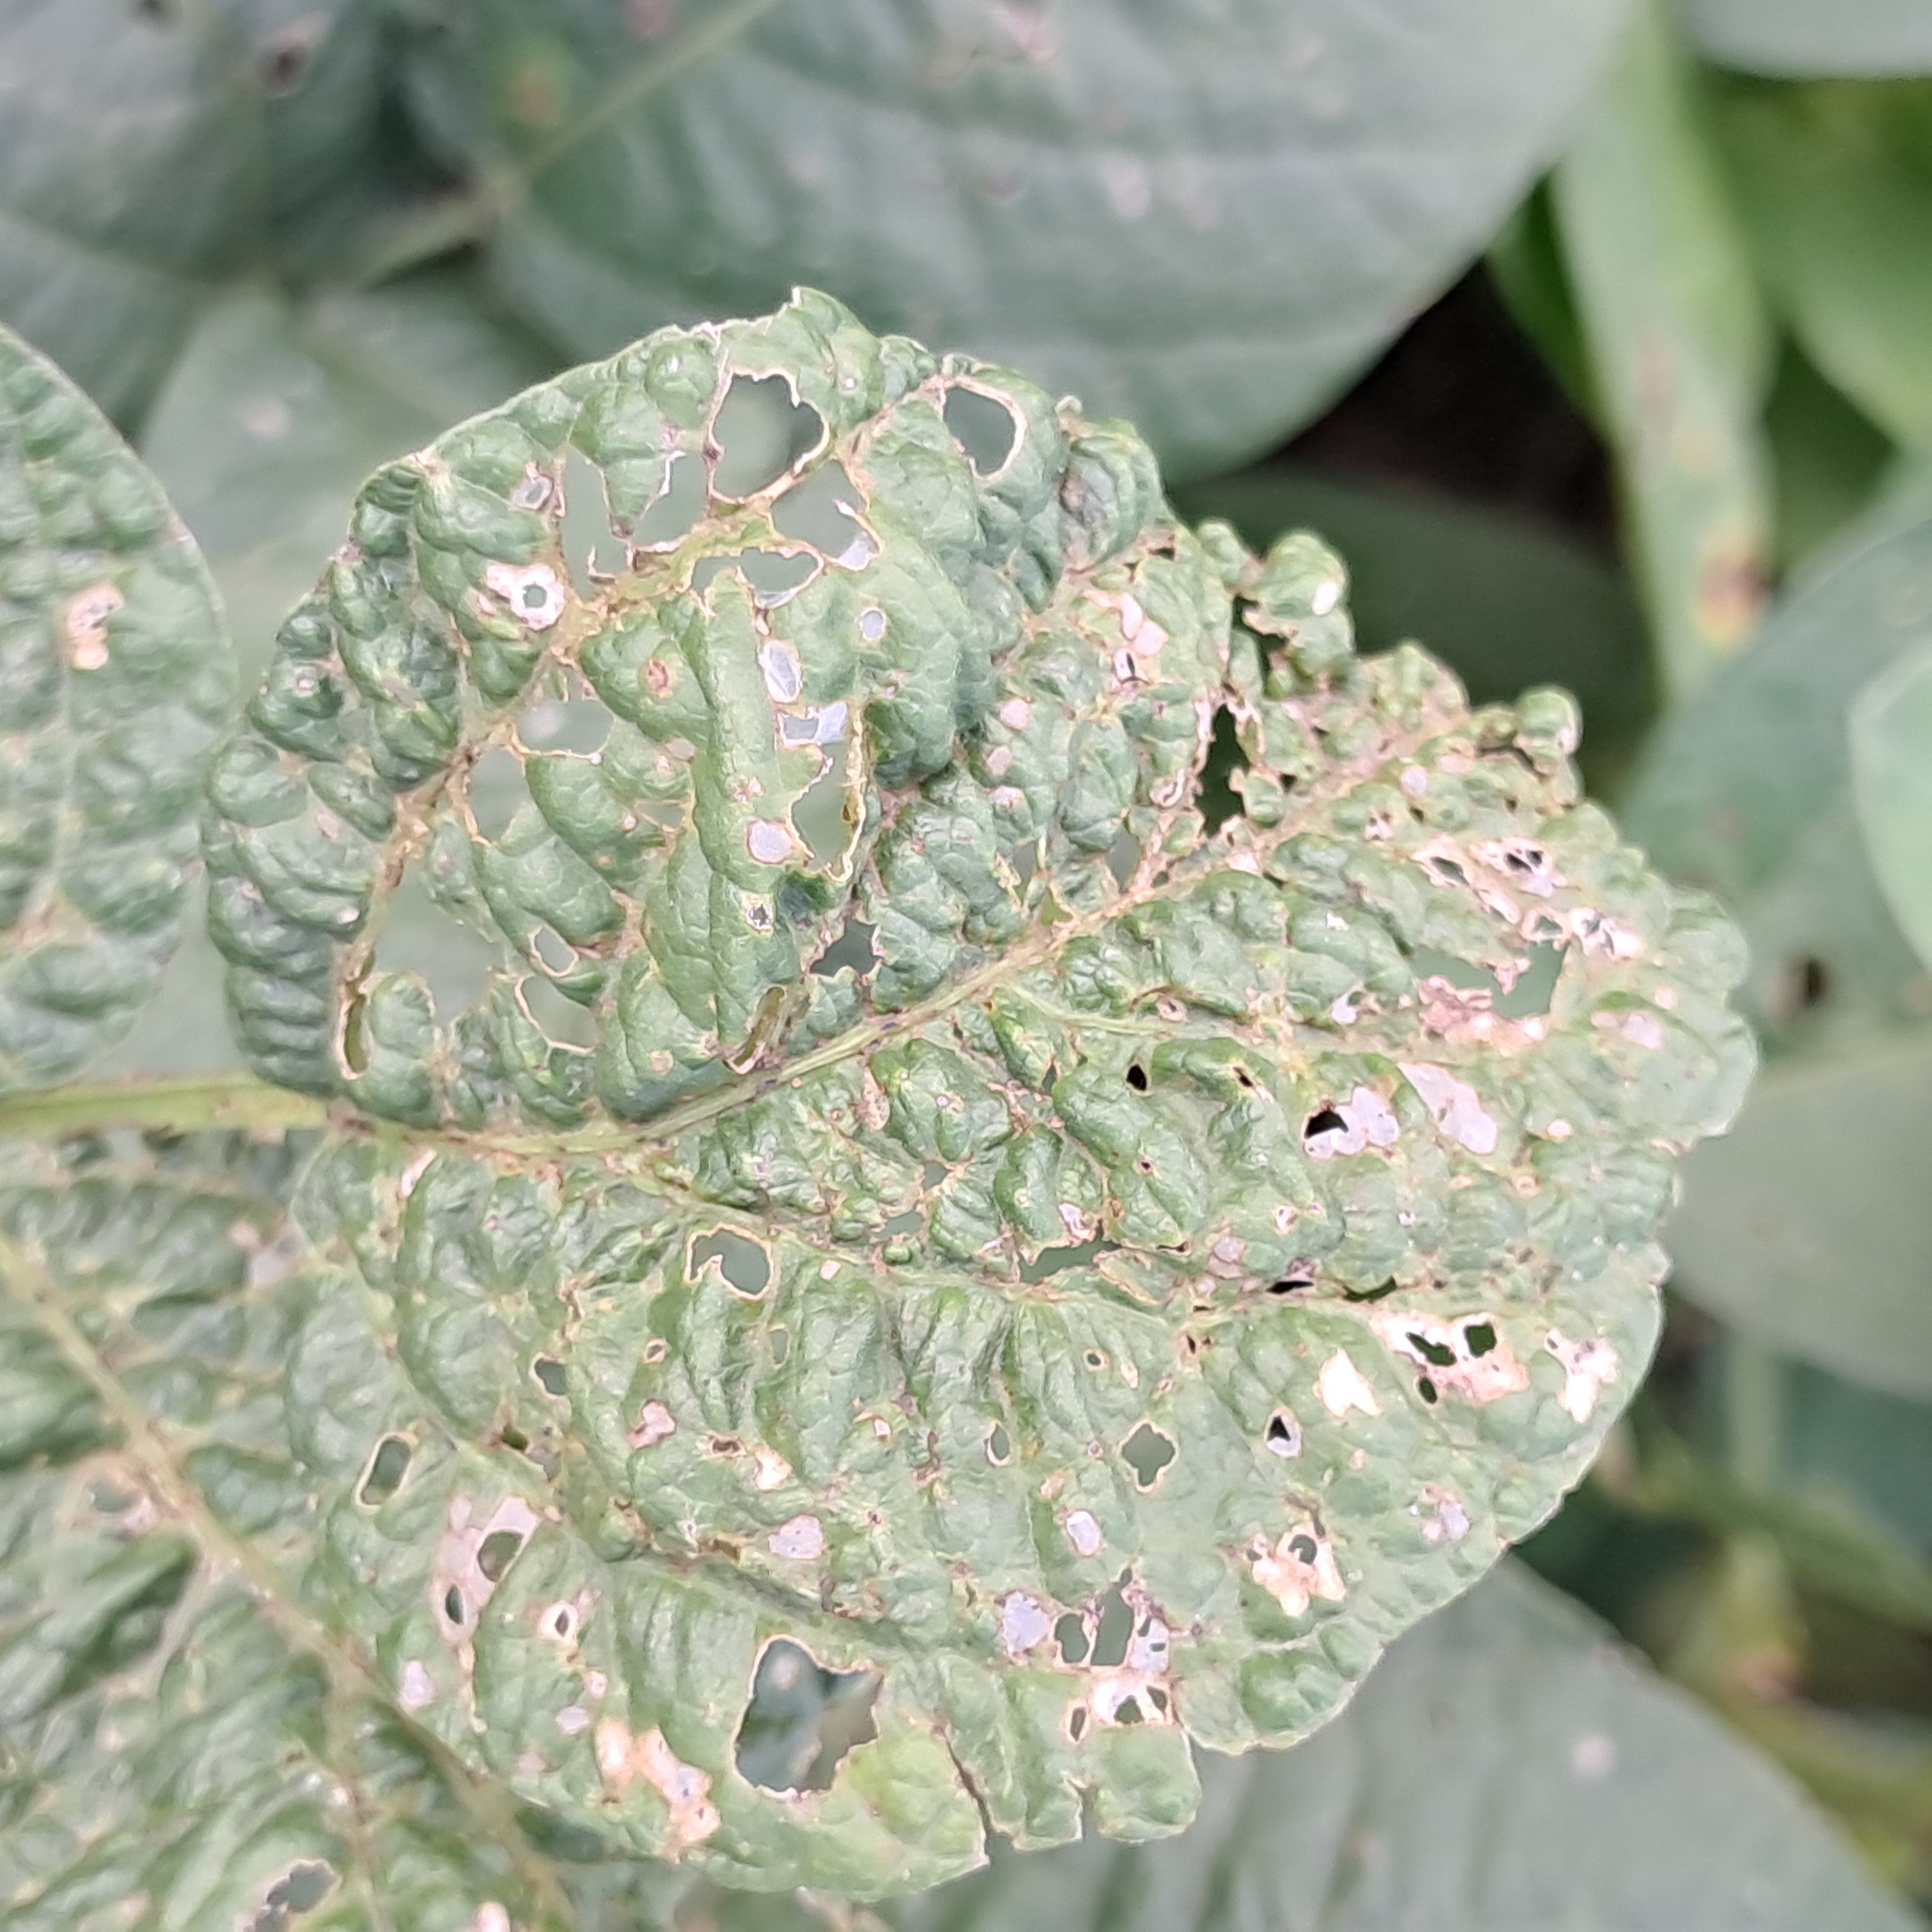
Label: Mosaic